Hungarian phonology

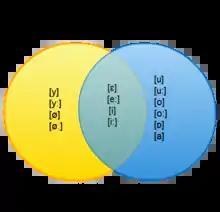
A Venn diagram of Hungarian vowel harmony, featuring front rounded vowels, front unrounded vowels ("neutral" vowels), and back vowels.

As in Finnish, Turkish, and Mongolian, vowel harmony plays an important part in determining the distribution of vowels in a word. Hungarian vowel harmony classifies the vowels according to front vs. back assonance and rounded vs unrounded for the front vowels. Excluding recent loanwords, Hungarian words have either only back vowels or front vowels due to these vowel harmony rules.